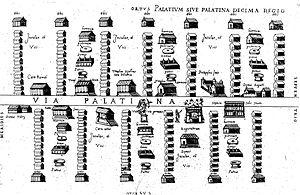
Marco Fabio Calvo est un philologue et humaniste italien de la Renaissance.